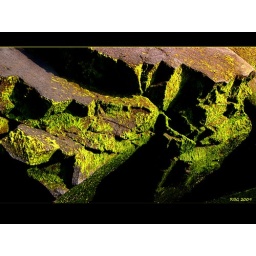
All other ground is sinking sand. I build my house upon a rock.